HD Pentax DA 16-85mm F3.5-5.6 ED DC WR

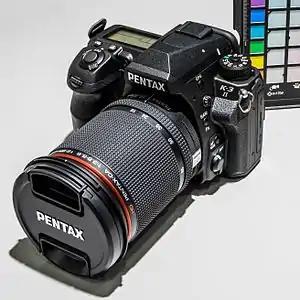
Mounted on a Pentax K-3 II

The HD Pentax DA 16-85mm F3.5-5.6 ED DC WR is an advanced standard zoom lens for K mount. It is made by Ricoh under the Pentax brand, and was announced on October 29, 2014.